Saudia Cargo

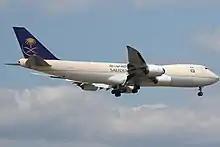
A now-retired Saudia Cargo Boeing 747-8 Freighter

Saudia Cargo has a fleet of 747-400BDSF, 747-400F and 777 Freighter aircraft. They serve an international group of clients. As of December 2021, the Saudia Cargo fleet consists of the following aircraft: